Jerome Frescobaldi

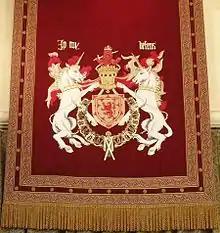
Embroidered coat of arms of James IV at Stirling Castle (modern reproduction)

Frescobaldi worked for James IV of Scotland and Margaret Tudor, and his name appears frequently in the published exchequer records and the manuscript household account. Frescobaldi arranged credit for Scottish clergy travelling in Europe, and was the factor for the foreign debts of Archbishop of St Andrews. He supplied fine textiles for costume, furnishing, and table linen. He was involved in imports from Bruges with a Scottish merchant and courtier, James Merchamestoun. Merchamestoun bought silverware and chairs of estate in 1503 for the king's marriage to Margaret Tudor, and Frescobaldi was involved with William Elphinstone, Bishop of Aberdeen, in financing these purchases. Another Scottish merchant buying in Flanders for the king at this time was James Hommyll, who imported tapestries, and hosted a group of Africans apparently including Ellen More for the king in his house on Edinburgh's High Street.